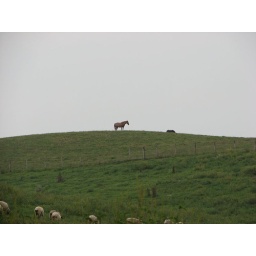
A horse on a hill near Wideners Valley.